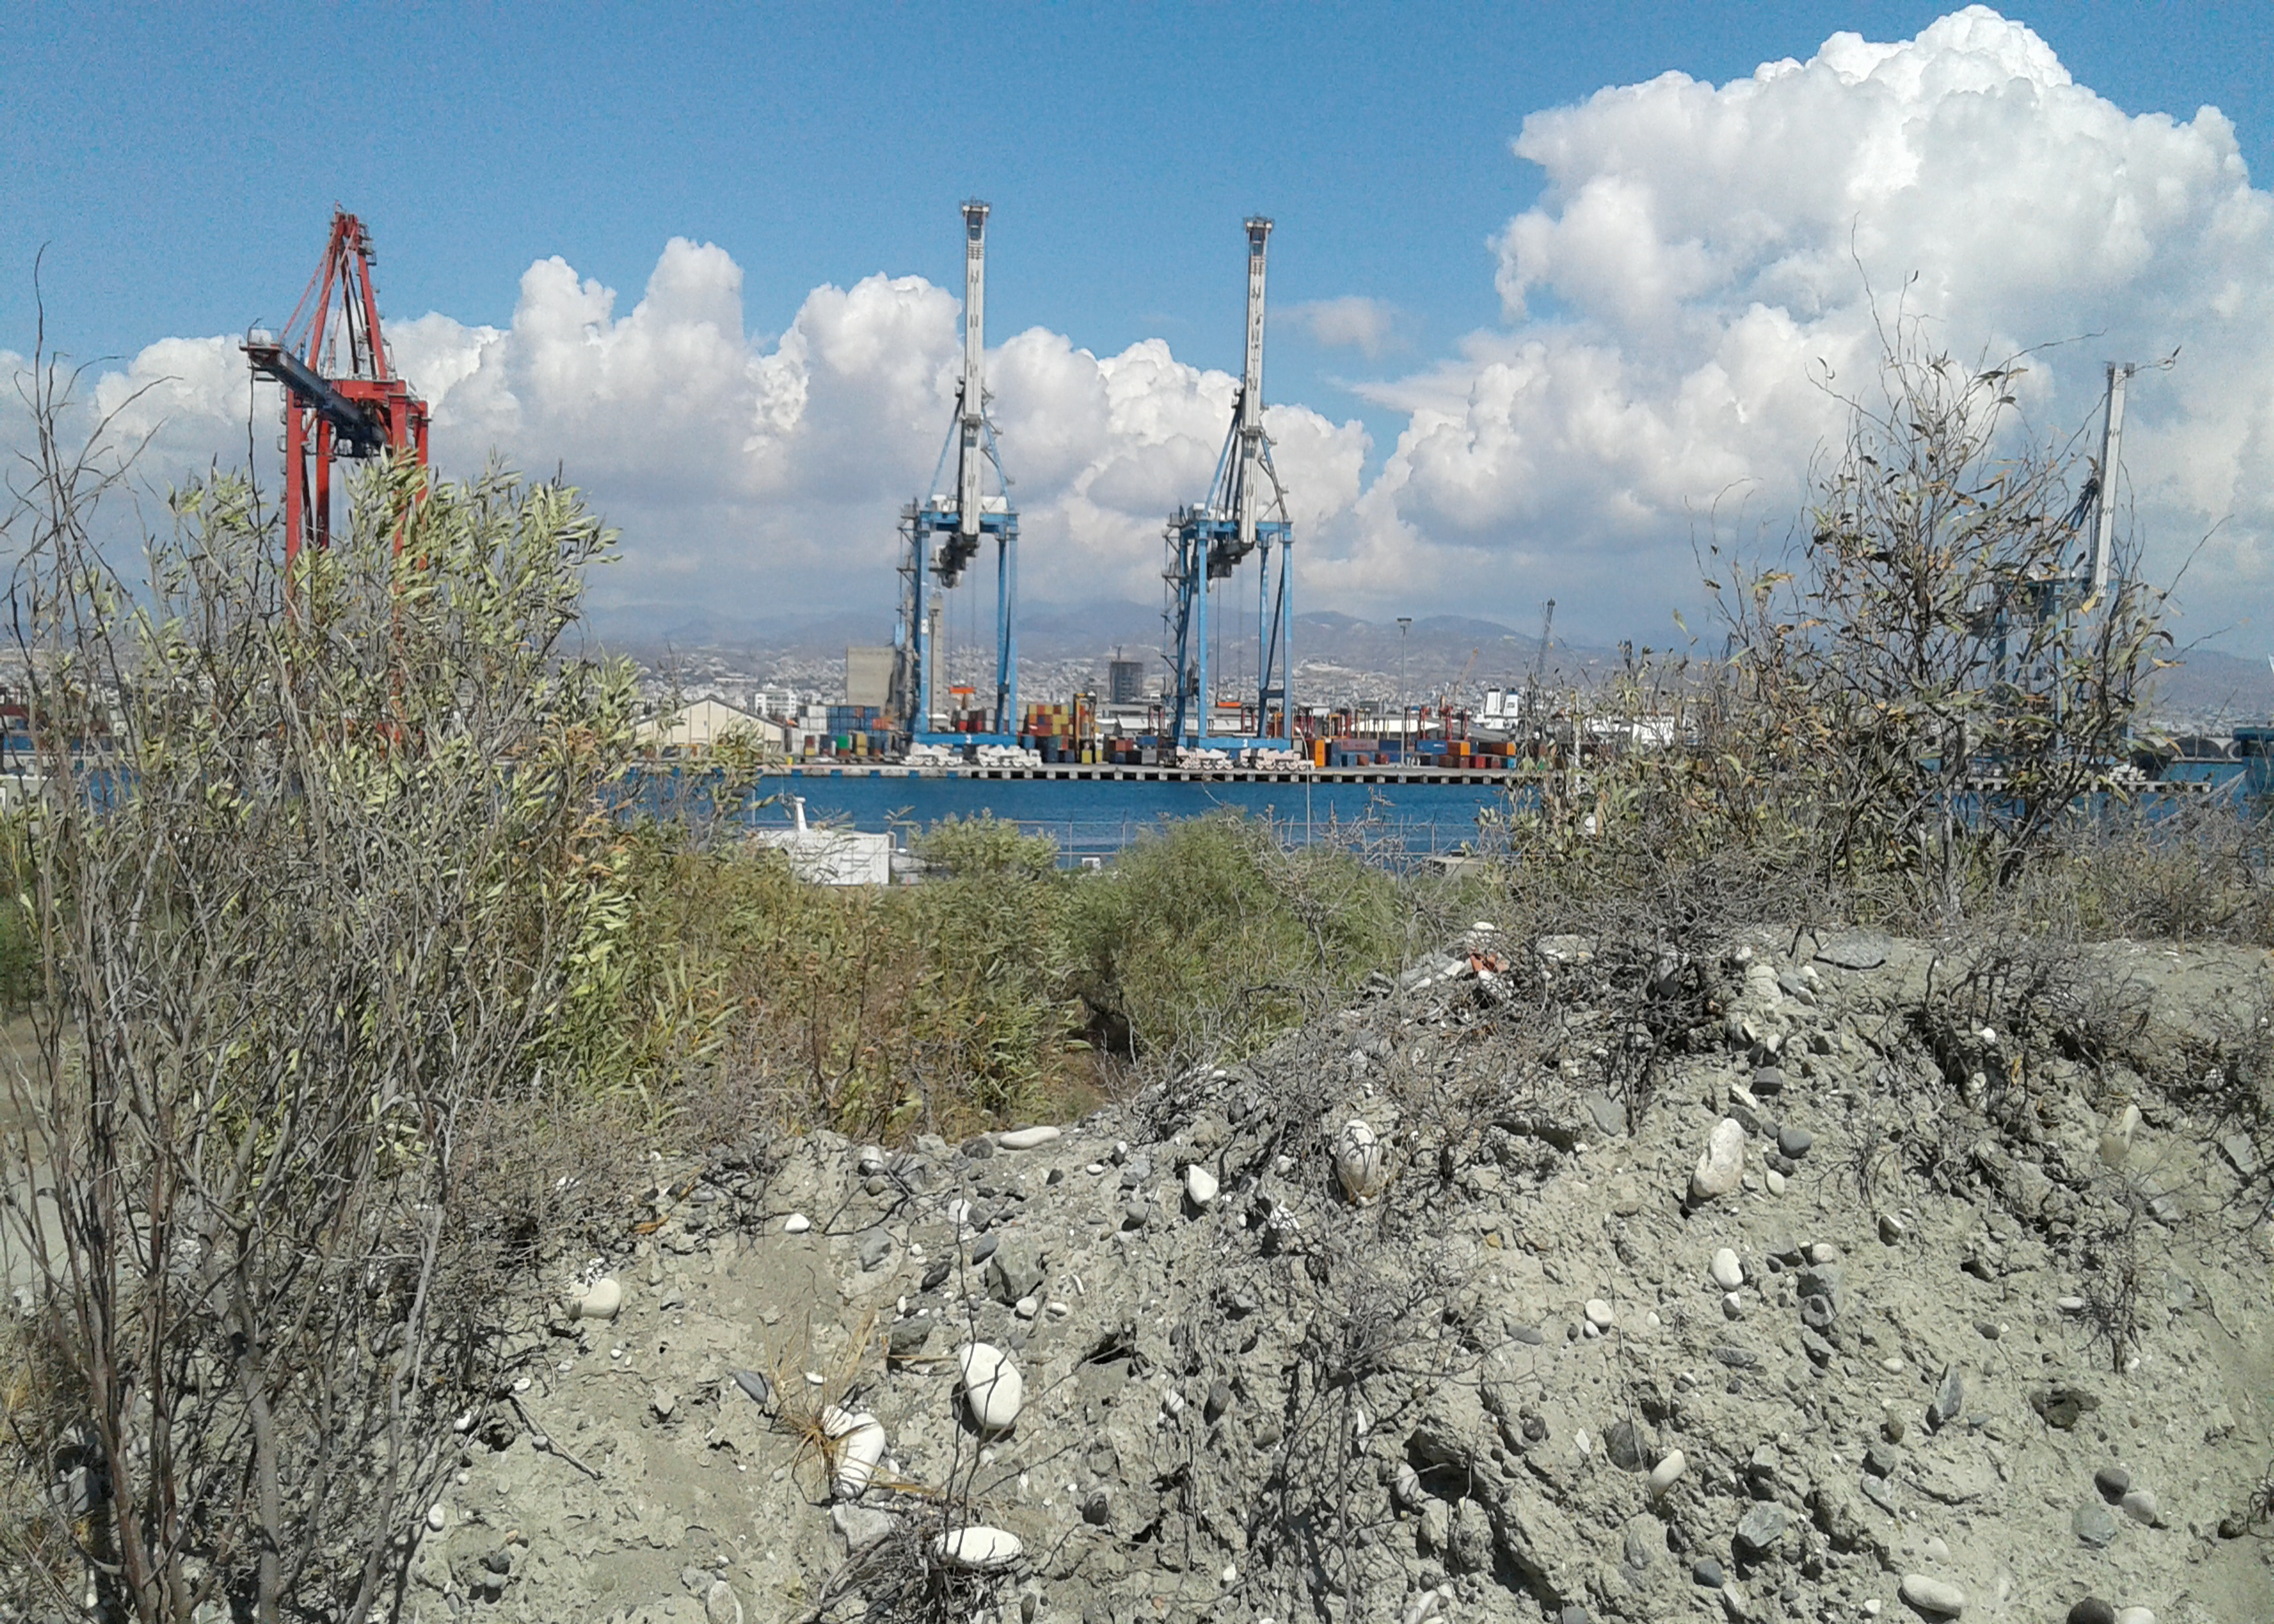
sky, clouds, blue, vessel, crane, boat, greenery, cloud, water, plant, plant community, watercraft, vehicle, tree, landscape, overhead power line, electricity, natural landscape, ship, cumulus, pole, soil, public utility, transmission tower, antenna, wind, lake, road, hill, shrub, shrubland, rock, mast, coast, horizon, flag, city, ocean, electrical supply